A Dog of the Regiment

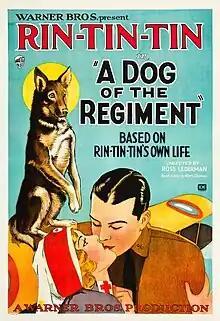
Theatrical release poster

A Dog of the Regiment is a 1927 American synchronized sound drama film directed by D. Ross Lederman. While the film has no audible dialog, it was released with a synchronized musical score with sound effects using the Vitaphone sound-on-disc process. This film is presumed lost. According to Warner Bros records the film earned $188,000 domestic and $59,000 foreign, against a budget of $76,000.